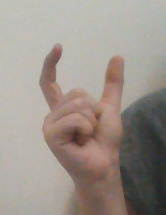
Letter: nun